Smithereens (Black Mirror)

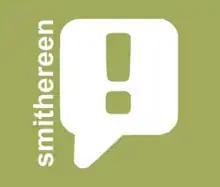
Critics identified the fictional Smithereen with the social media website Twitter.

Critics most commonly compared Billy Bauer to Jack Dorsey, the CEO of Twitter at the time. Thomas Gorton of "Dazed" and "Paste"s Jim Vorel made comparisons to Zuckerberg, and Vorel also saw an aspect of Apple Inc. founder Steve Jobs in Billy. Smithereen was identified as similar to Twitter, and Persona to Facebook. Ed Cumming of "The Independent" commented of the name choice: "A smithereen is a tiny fragment of something, the debris of an explosion: the firm's users and also the information they post". Chris Longridge, writing for "Digital Spy", saw a "religious parable" in Billy, who could represent Jesus or a Christian God. Longridge described Billy as "effectively omniscient", with a "Renaissance-art Jesus vibe". However, he "turns out to be just a guy", which could symbolise an "existential crisis of humankind in a world that no longer has God".